Eis Arena Wolfsburg

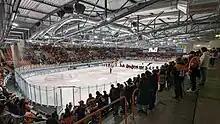
Interior, 2023

Eis Arena Wolfsburg is an arena in Wolfsburg, Germany. It is primarily used for the ice hockey club EHC Wolfsburg Grizzly Adams. Eisarena Wolfsburg opened in 2006 and holds 4,660 people.